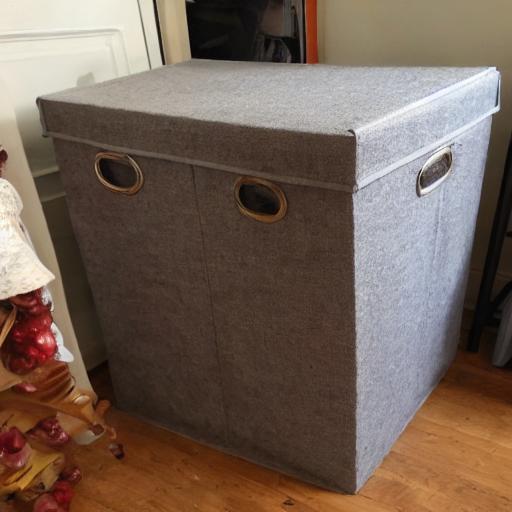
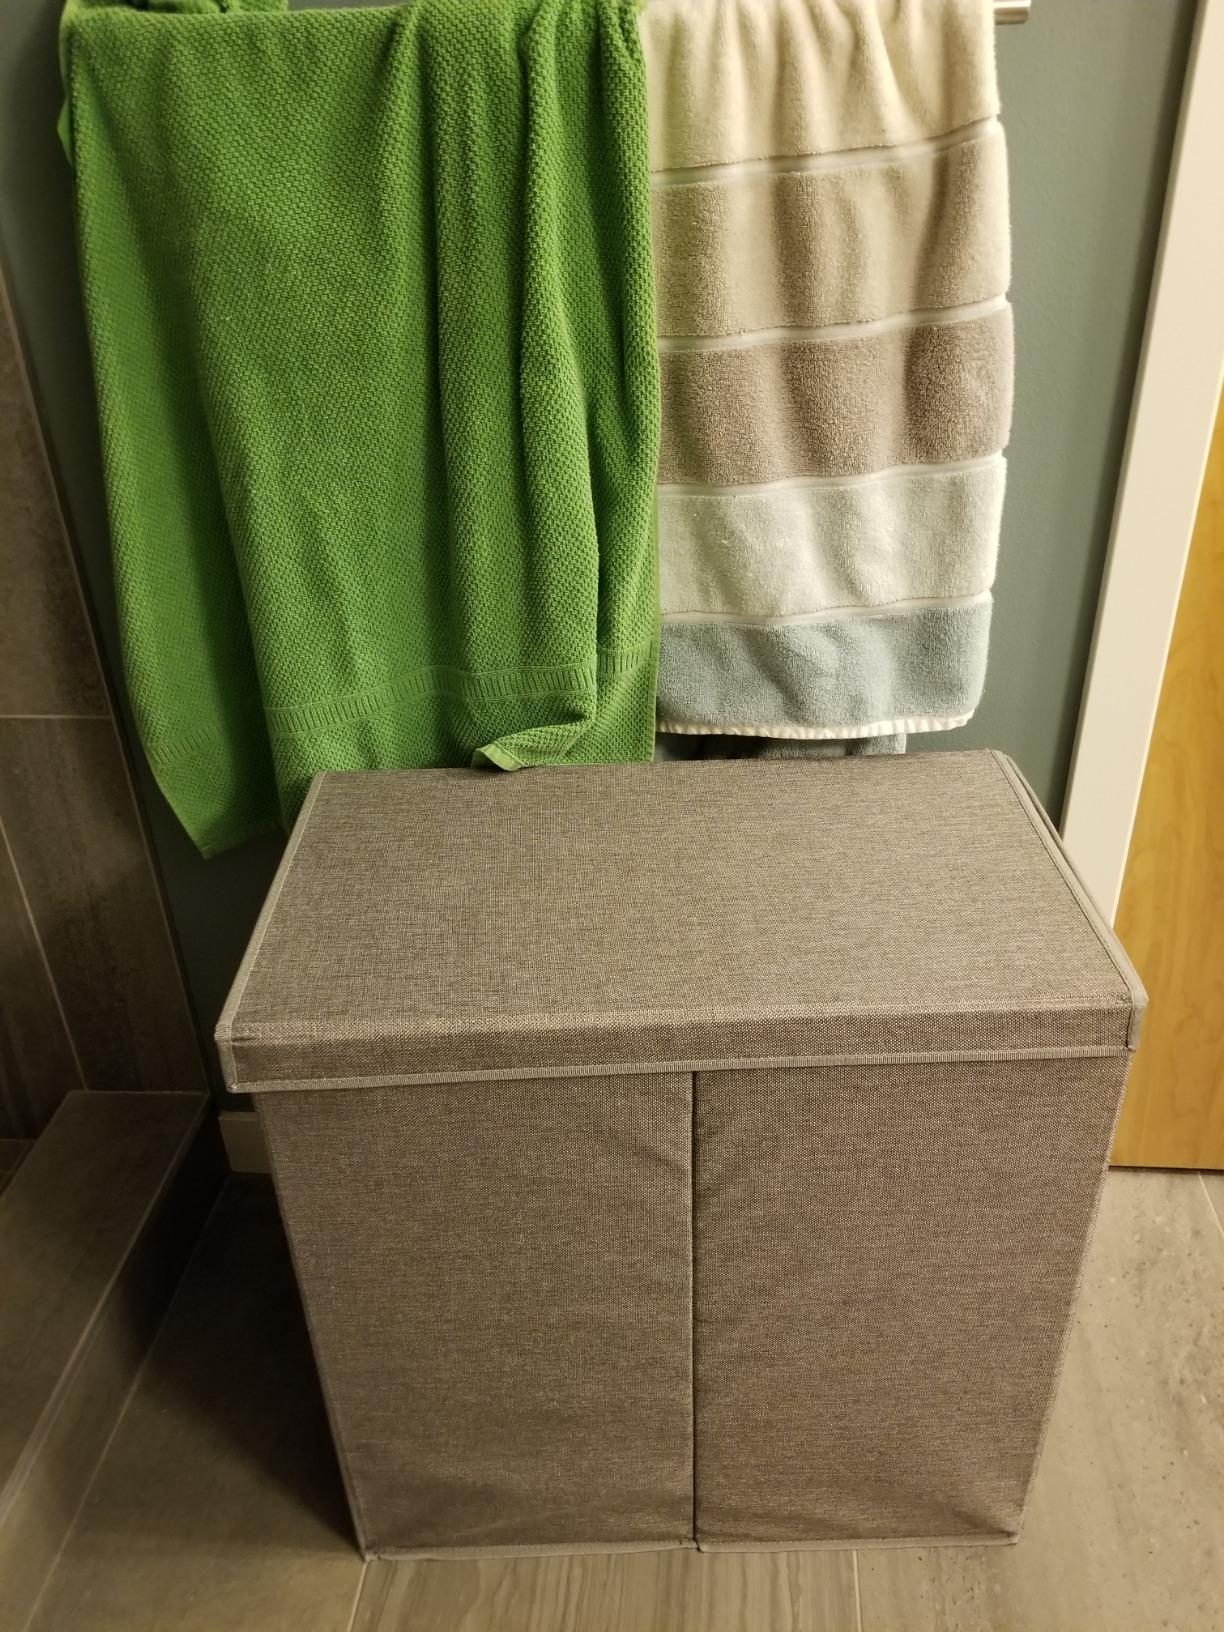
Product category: items_hamper
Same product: no